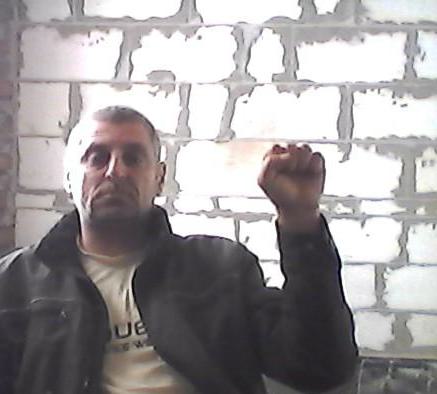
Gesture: fist